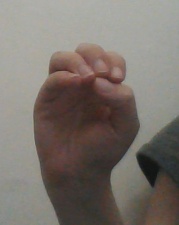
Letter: ha